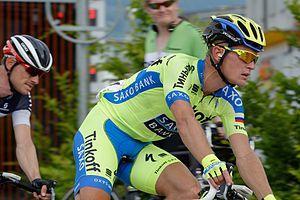
Matti Breschel, né le 31 août 1984 à Ballerup, est un coureur cycliste danois. Professionnel de 2005 à 2019, il a notamment remporté une étape du Tour d'Espagne 2008 et À travers les Flandres 2010.